Church of St. Luke and The Epiphany (Philadelphia)

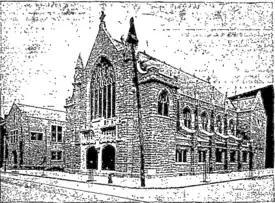
Epiphany Chapel at 17th and Winter Streets, from "The Philadelphia Inquirer" article Nov 13, 1899.

Epiphany Chapel was a mission of the Church of the Epiphany and later the consolidated parish. It was admitted to the Diocese of Pennsylvania convention in 1878 as a mission of the Church of the Epiphany. The chapel remained located at 23 and Cherry Streets until the 1898 merger.